Mfangano Island

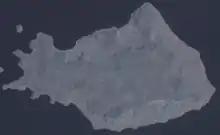
Satellite image of Mfangano

Mfangano Island lies in the eastern part of Lake Victoria, at the mouth of the Winam Gulf. Part of Kenya, it lies west of Rusinga Island. The island is 65 km in area and rises to 1,694 m at Mount Kwitutu. It had a population of 16,282 at the 1999 census. As of 2024, the population is estimated to be approximately 30,000. Administratively, Mfangano is part of Homa Bay County.